Makrand Mehta

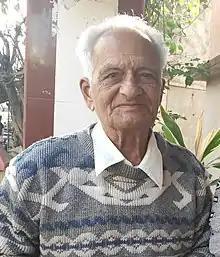
Mehta in 2020

Makrand Mehta (25 May 1931 – 1 September 2024) was an Indian social and business historian from Gujarat.